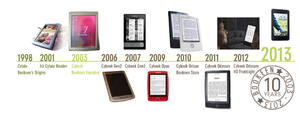
Une liseuse est un appareil mobile conçu principalement pour lire des livres numériques. L'appareil est doté d'un écran pour la lecture et permet le stockage des publications numériques et la création d'une bibliothèque numérique.